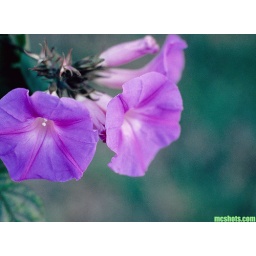
we planted this vine to cover the telephone pole support cable in front of the house